Richard G. Green

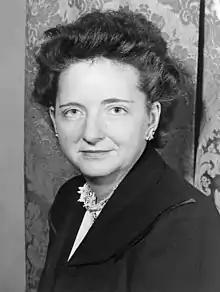
Elizabeth Bentley (1948)

On September 12, 1948 (a Sunday) at 8:30 PM, Elizabeth Bentley appeared again the first-ever television broadcast via WNBT of NBC's "Meet the Press" and was the first interviewed. Journalists included: Nelson Frank, Inez Robb, Cecil Brown, and Lawrence Spivak. Cecil Brown asked her three times whether she would accuse William Remington of being a communist outside of congressional protection, she finally did so. Joseph L. Rauh Jr. defended him before a Truman Loyalty Review Board. His attorney Richard Green asked on Remington's asked for her to withdraw the allegations by September 30. When she did not, Green filed for Remington a libel suit against Bentley, NBC, and its television sponsor General Foods Corporation on October 6, 1948. Bentley failed to appear in court in October. On December 29, 1948, Green said he had personally served a summons on her (while, on the same day, judges and lawyers agreed to suspend Alger Hiss's libel suit against Whittaker Chambers due to Justice indictments against Hiss on two counts of perjury two weeks before).